The Gladiator (play)

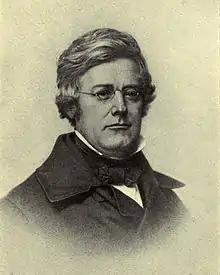
Robert Montgomery Bird

Bird's opinion on Slavery in the United States is often questioned in regards to "The Gladiator". The play was written in a time of great abolitionist activity: William Lloyd Garrison founded The Liberator, an influential anti-slavery newspaper, the same year as Bird wrote his play. Thus the timing of the first performance of "The Gladiator" was impeccable with it coinciding with the inception of The Liberator. It almost seemed to predict the slave uprising led by Nat Turner in Virginia which resulted in the deaths of many whites until Turner and his men were captured and executed.